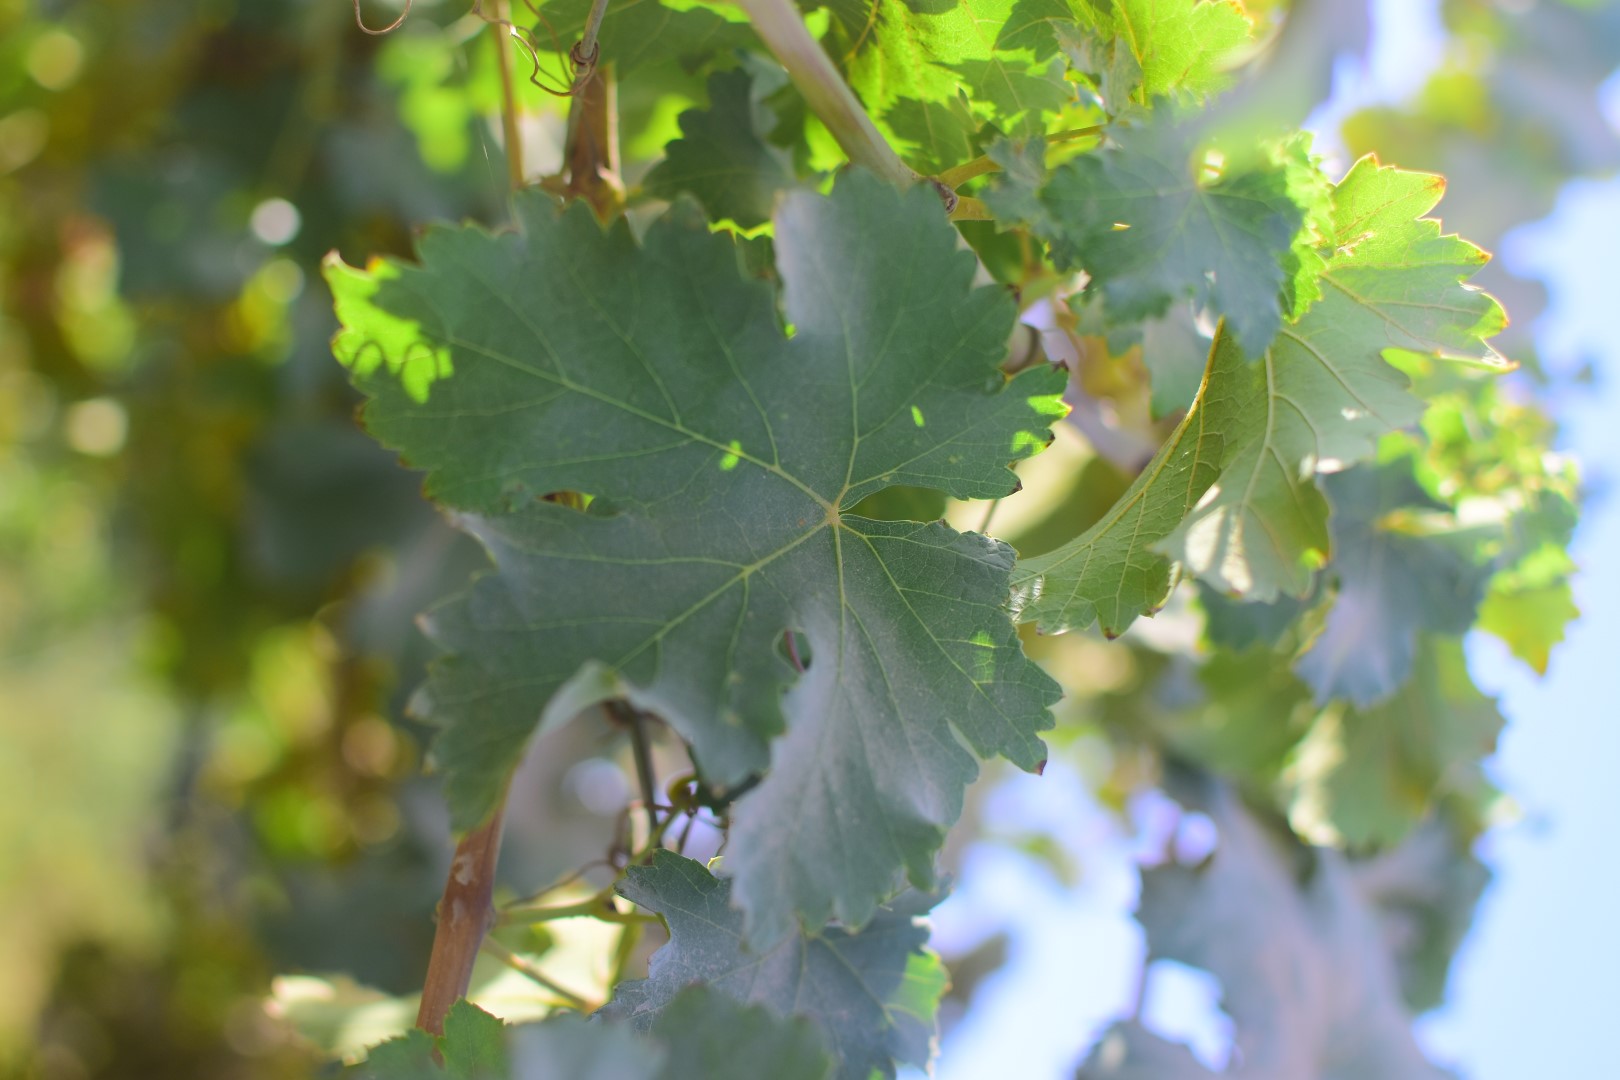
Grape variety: Deas Al-Annz